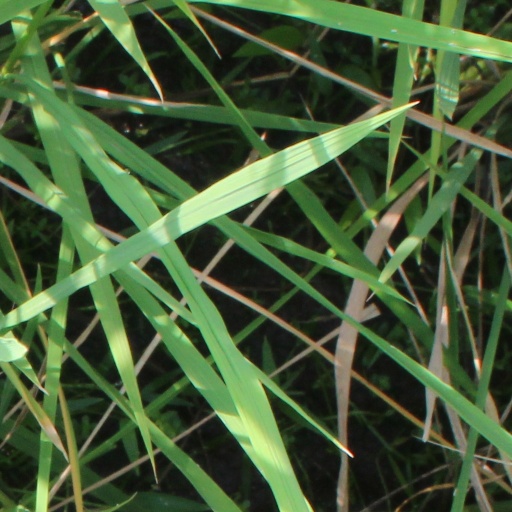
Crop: rice